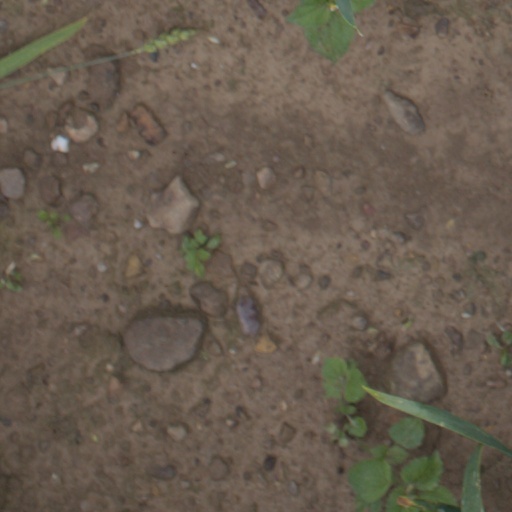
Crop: wheat